Hong Taiji

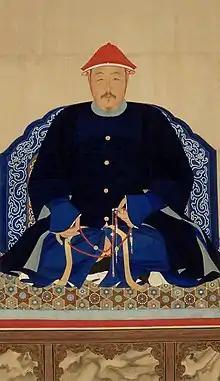
Hong Taiji in regular clothing

Hong Taiji was the eighth son of Nurhaci, whom he succeeded as the second ruler of the Later Jin dynasty in 1626. He might have had Mongolian ancestry as the son of Yehe-Nara Monggo Jerjer, and he might have been genetically related to the Mongolic Daur people as a member of the Aisin-Gioro clan.